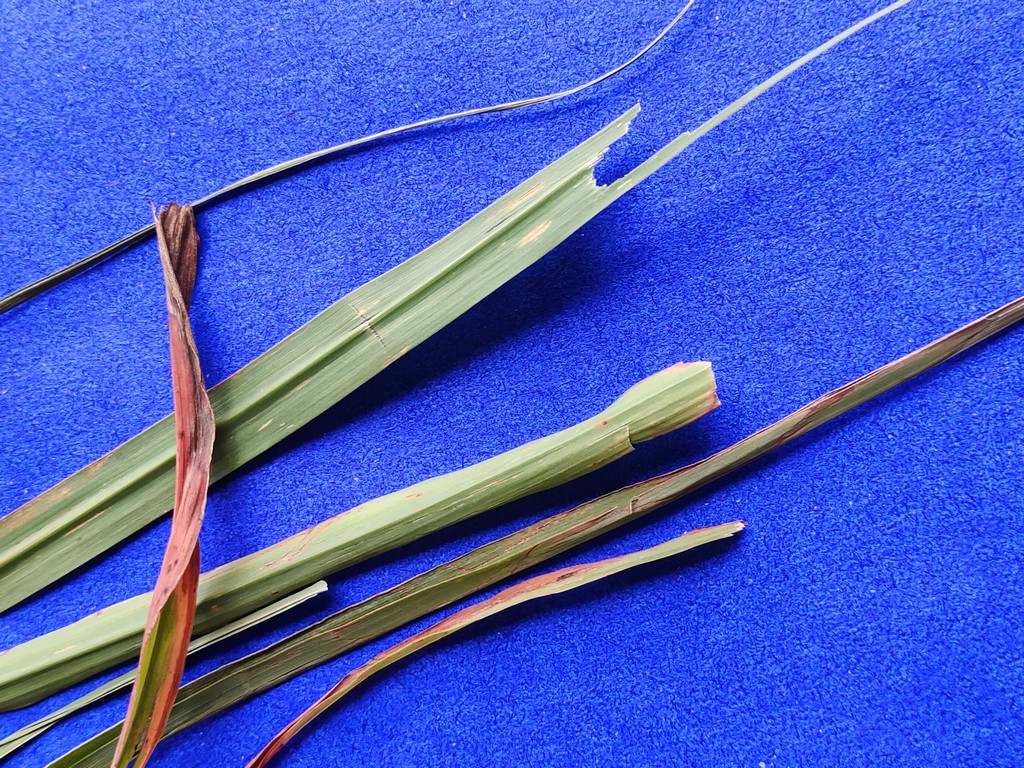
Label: Unhealthy